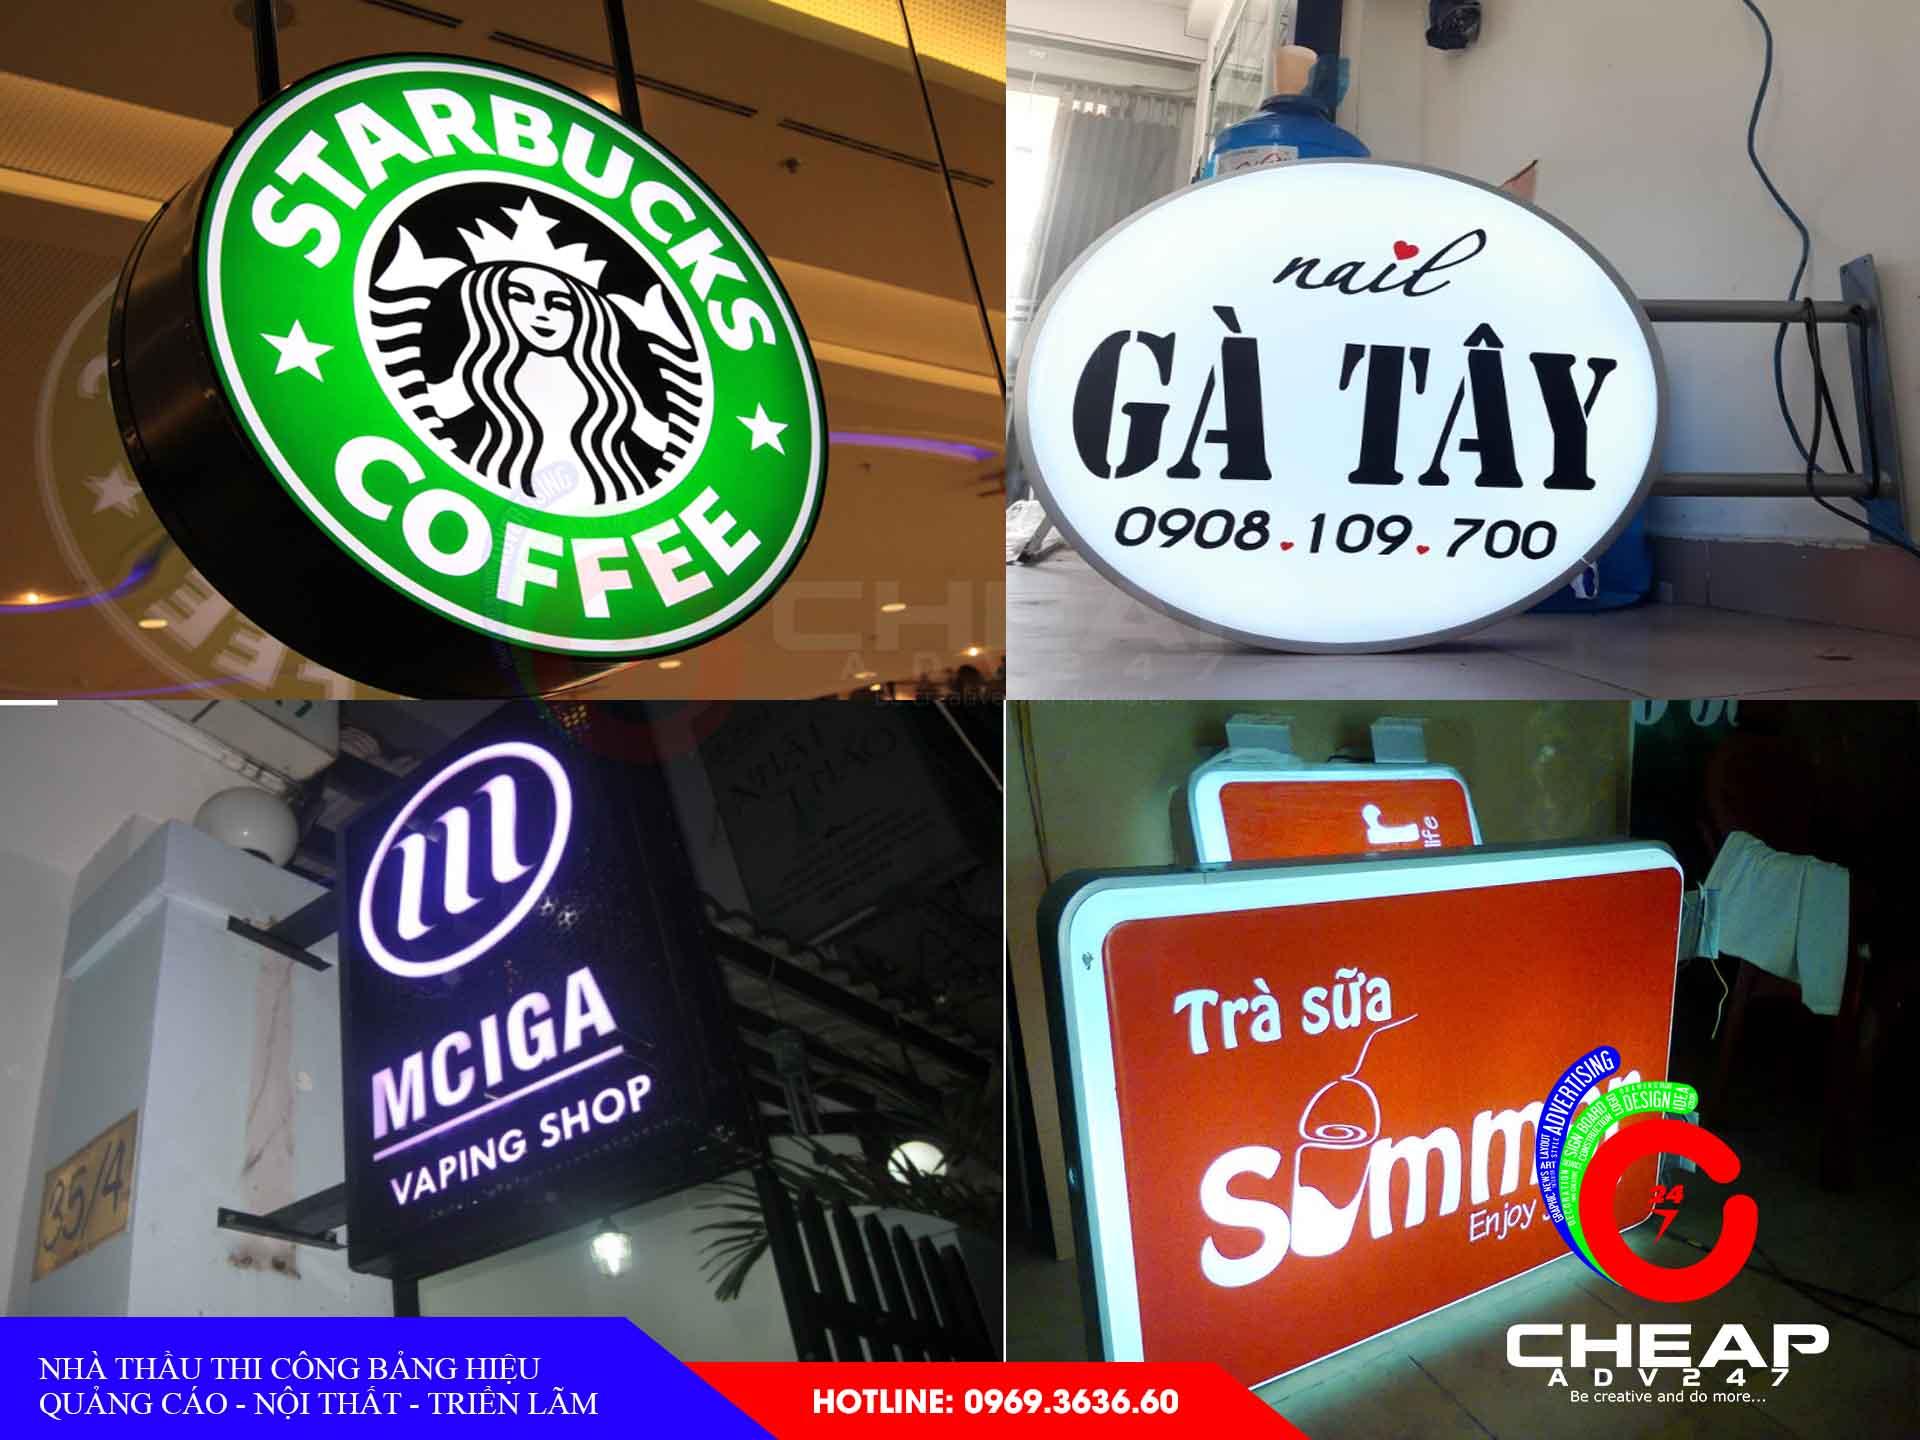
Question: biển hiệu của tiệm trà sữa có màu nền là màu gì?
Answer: biển hiệu của tiệm trà sữa có màu nền là màu đỏ